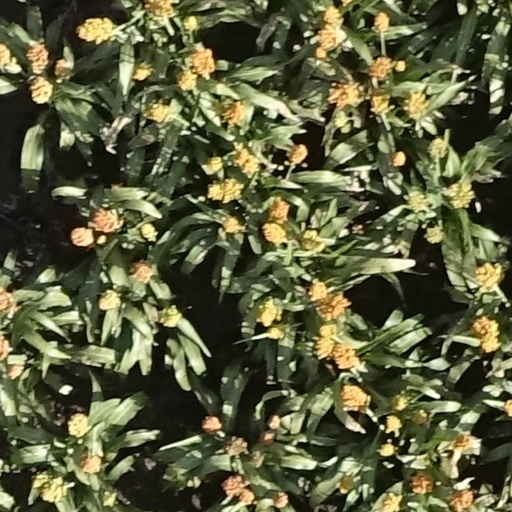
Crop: sorghum